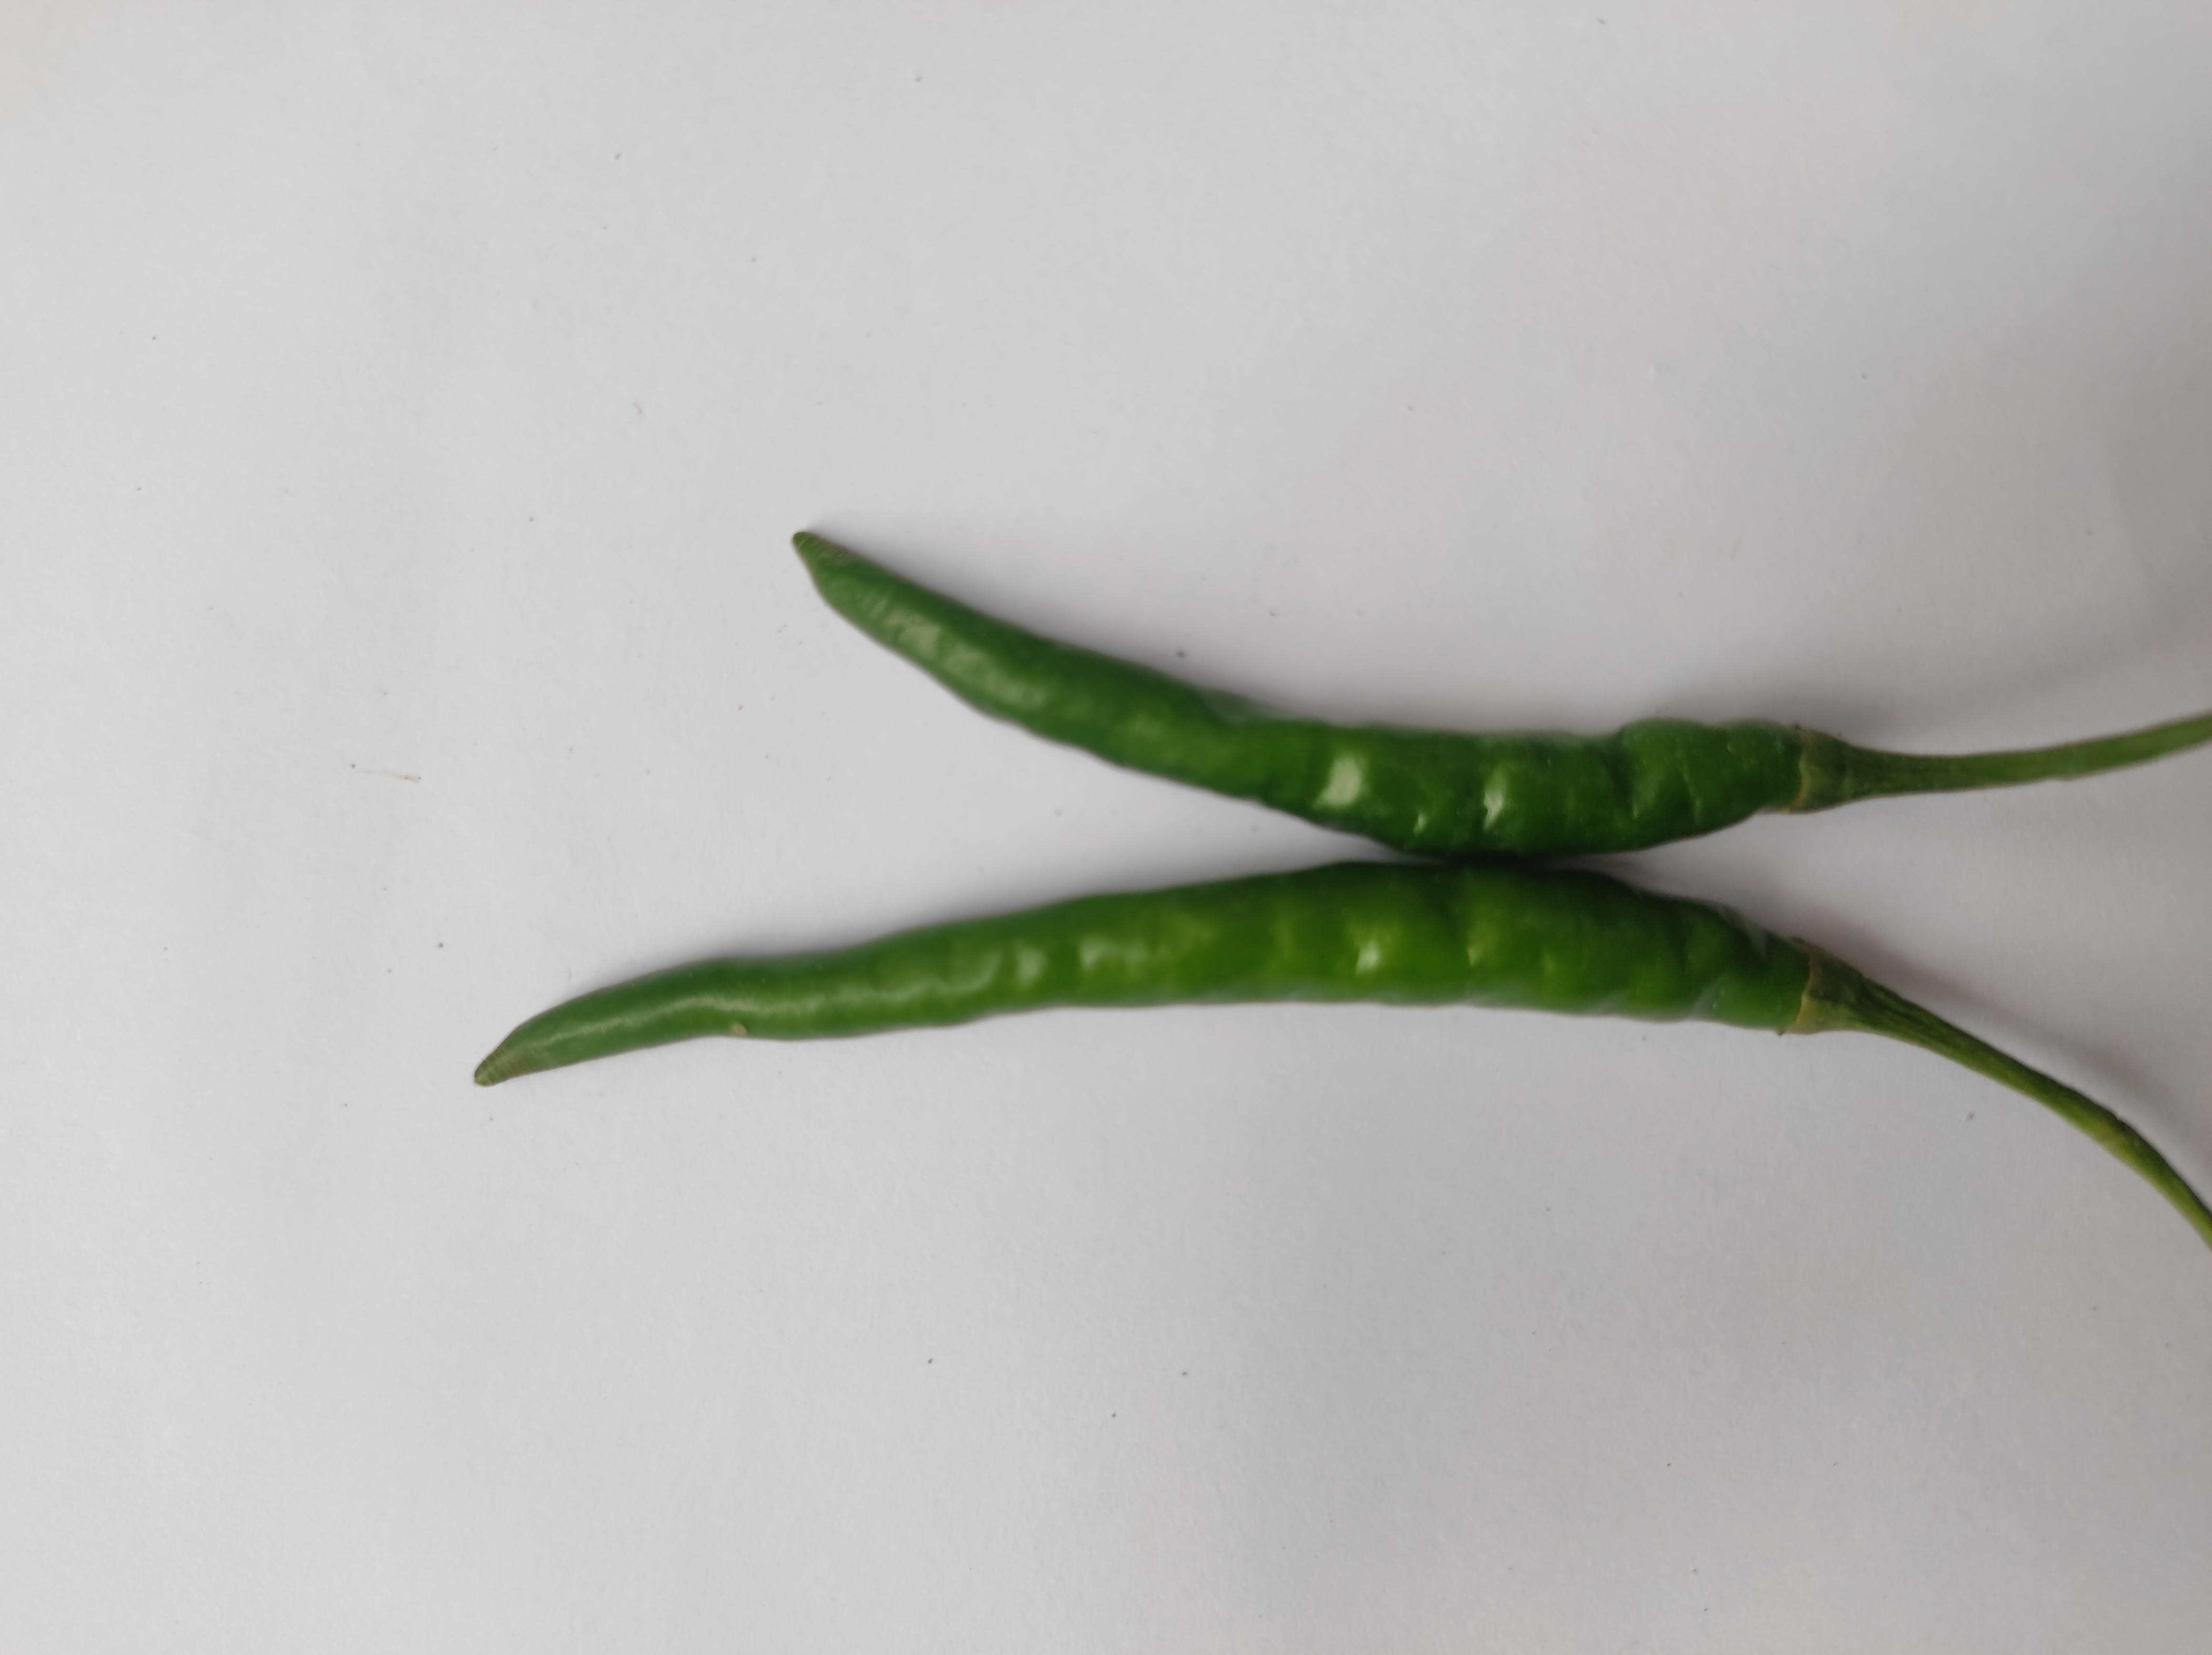
Label: Green Chili